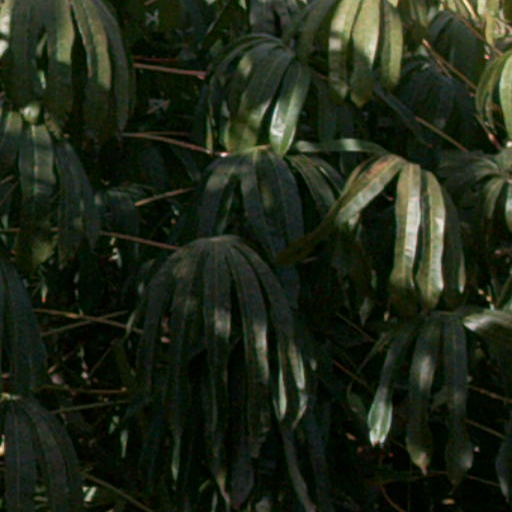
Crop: cassava